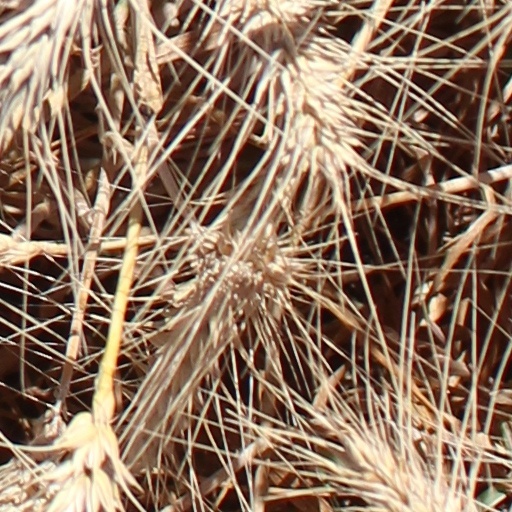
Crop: wheat